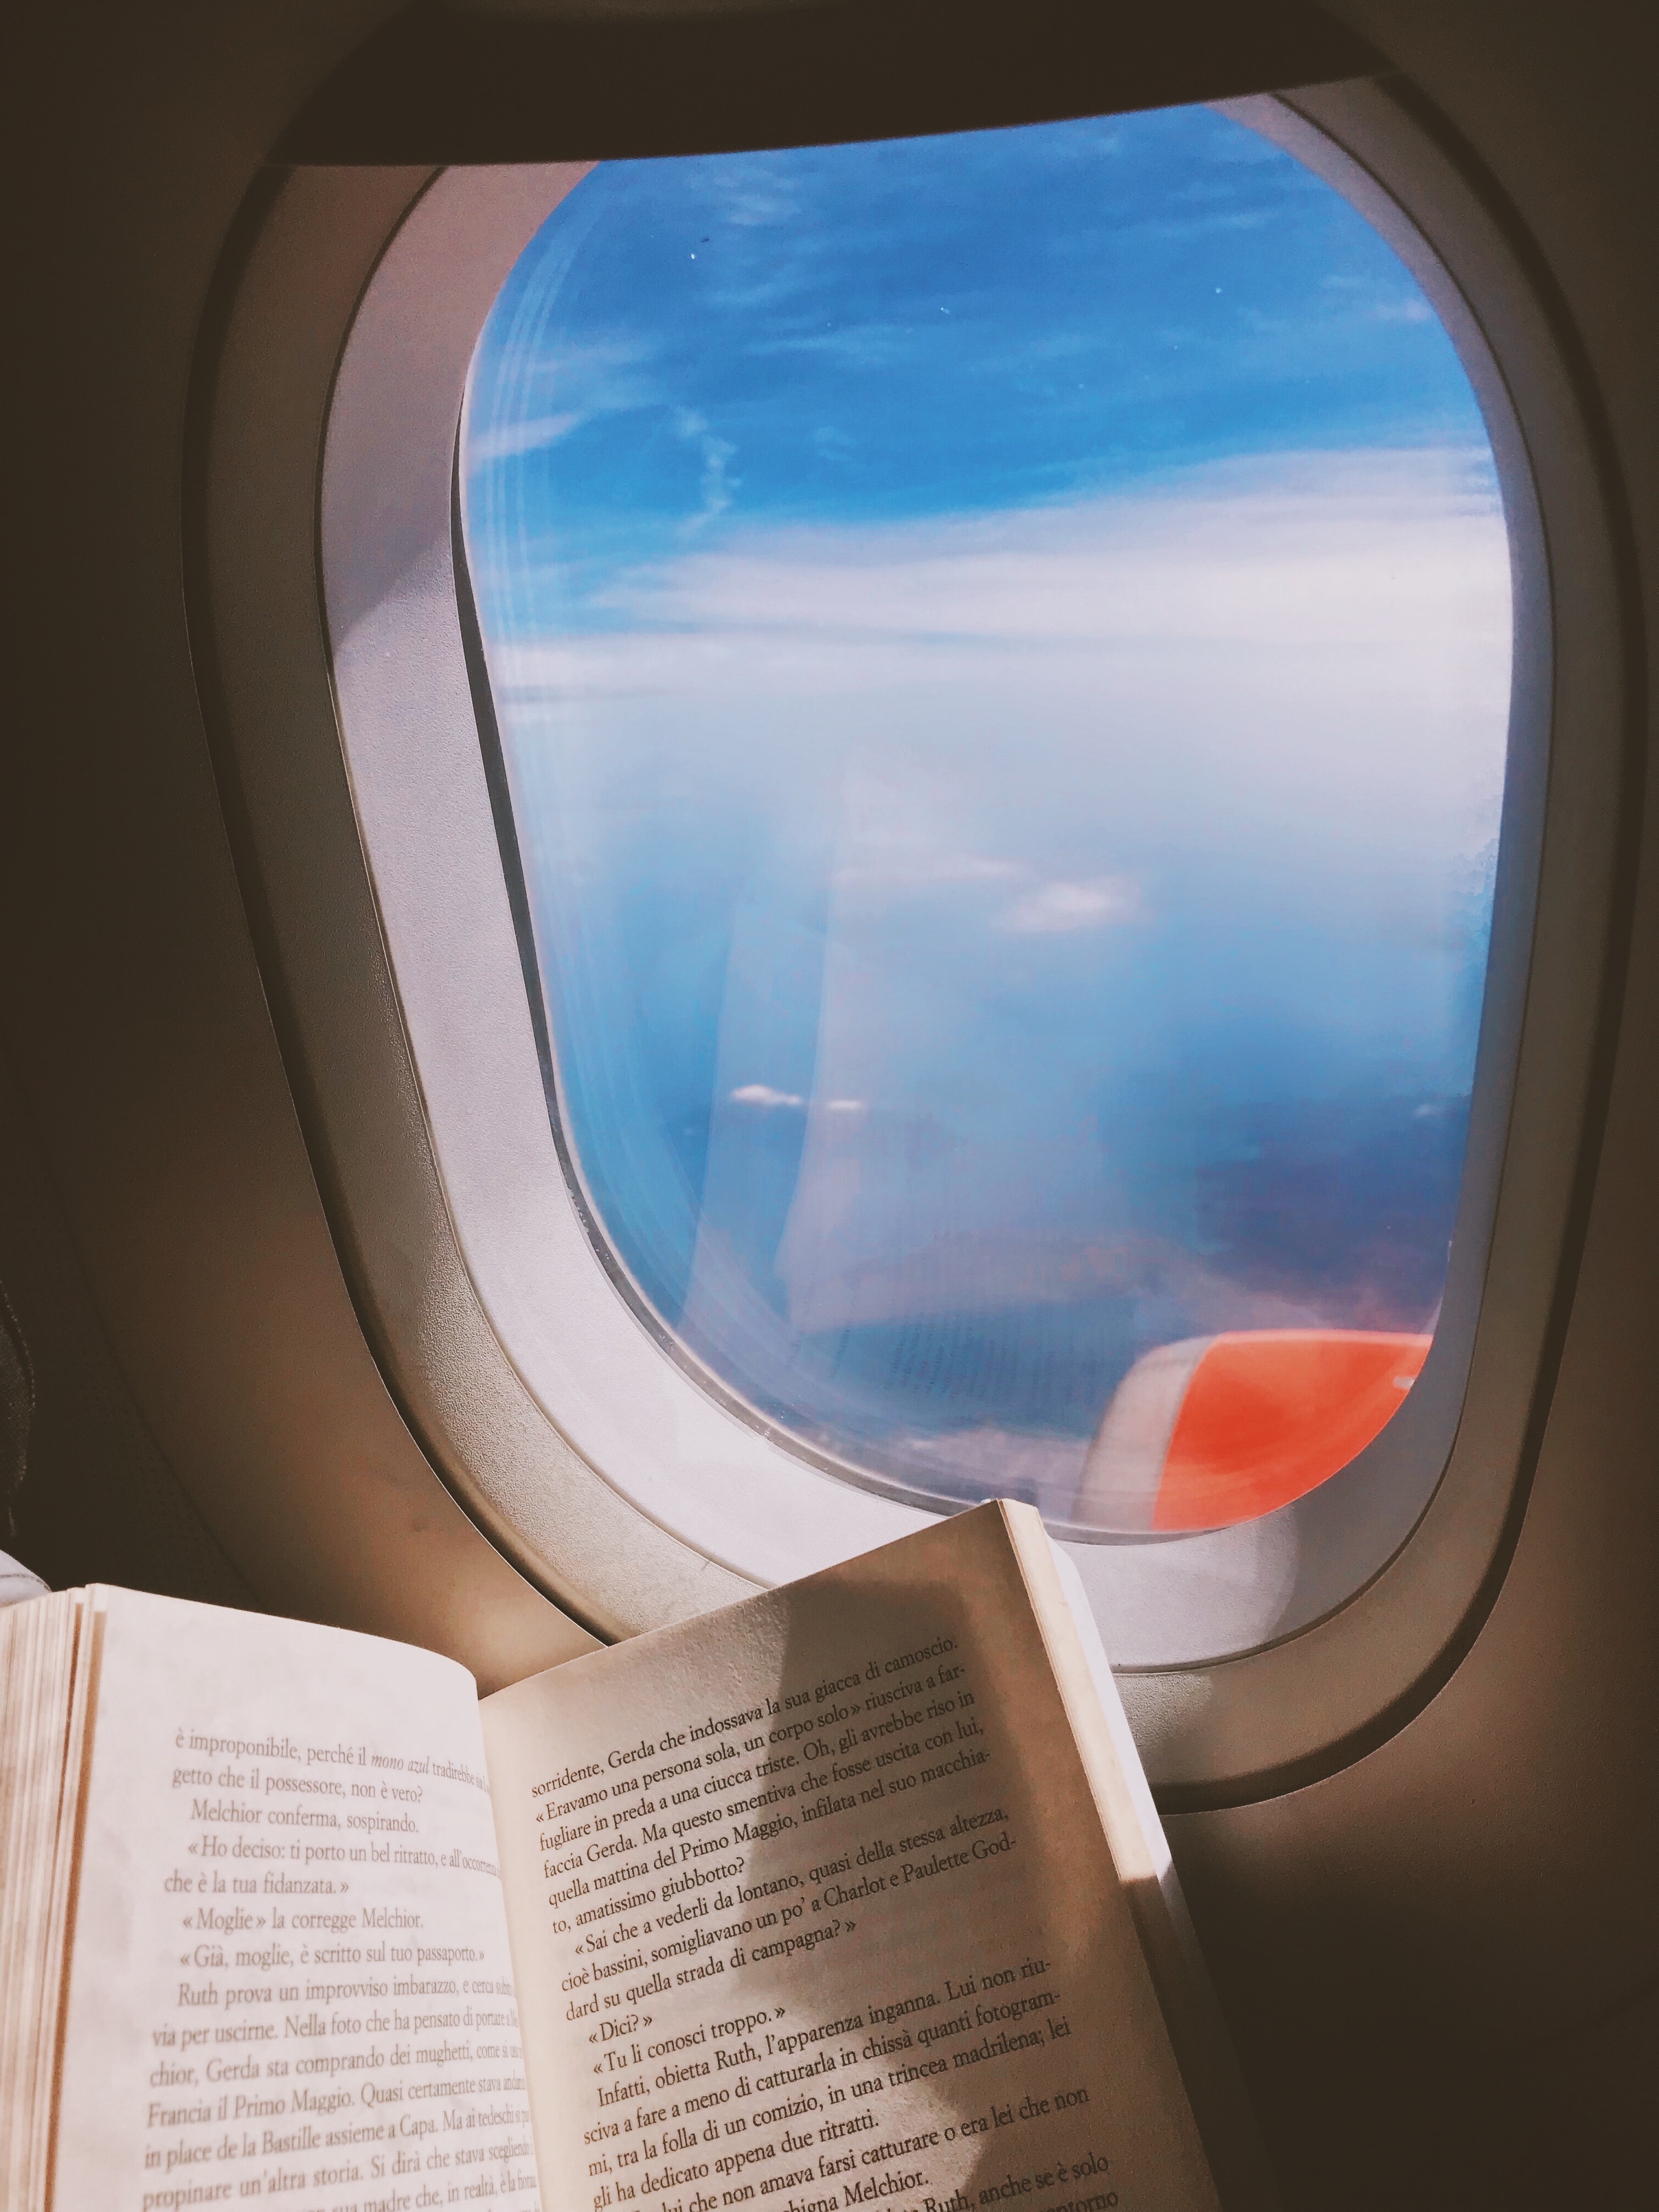
sky, window